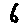
Label: 6